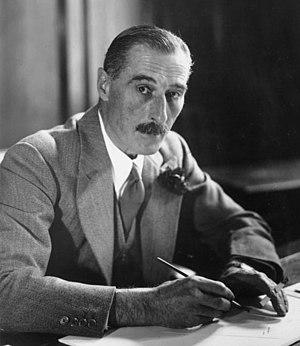
Nevile Henderson, né le 10 juin 1882 à Nuthurst et mort le 30 décembre 1942 à Londres, est un diplomate britannique.